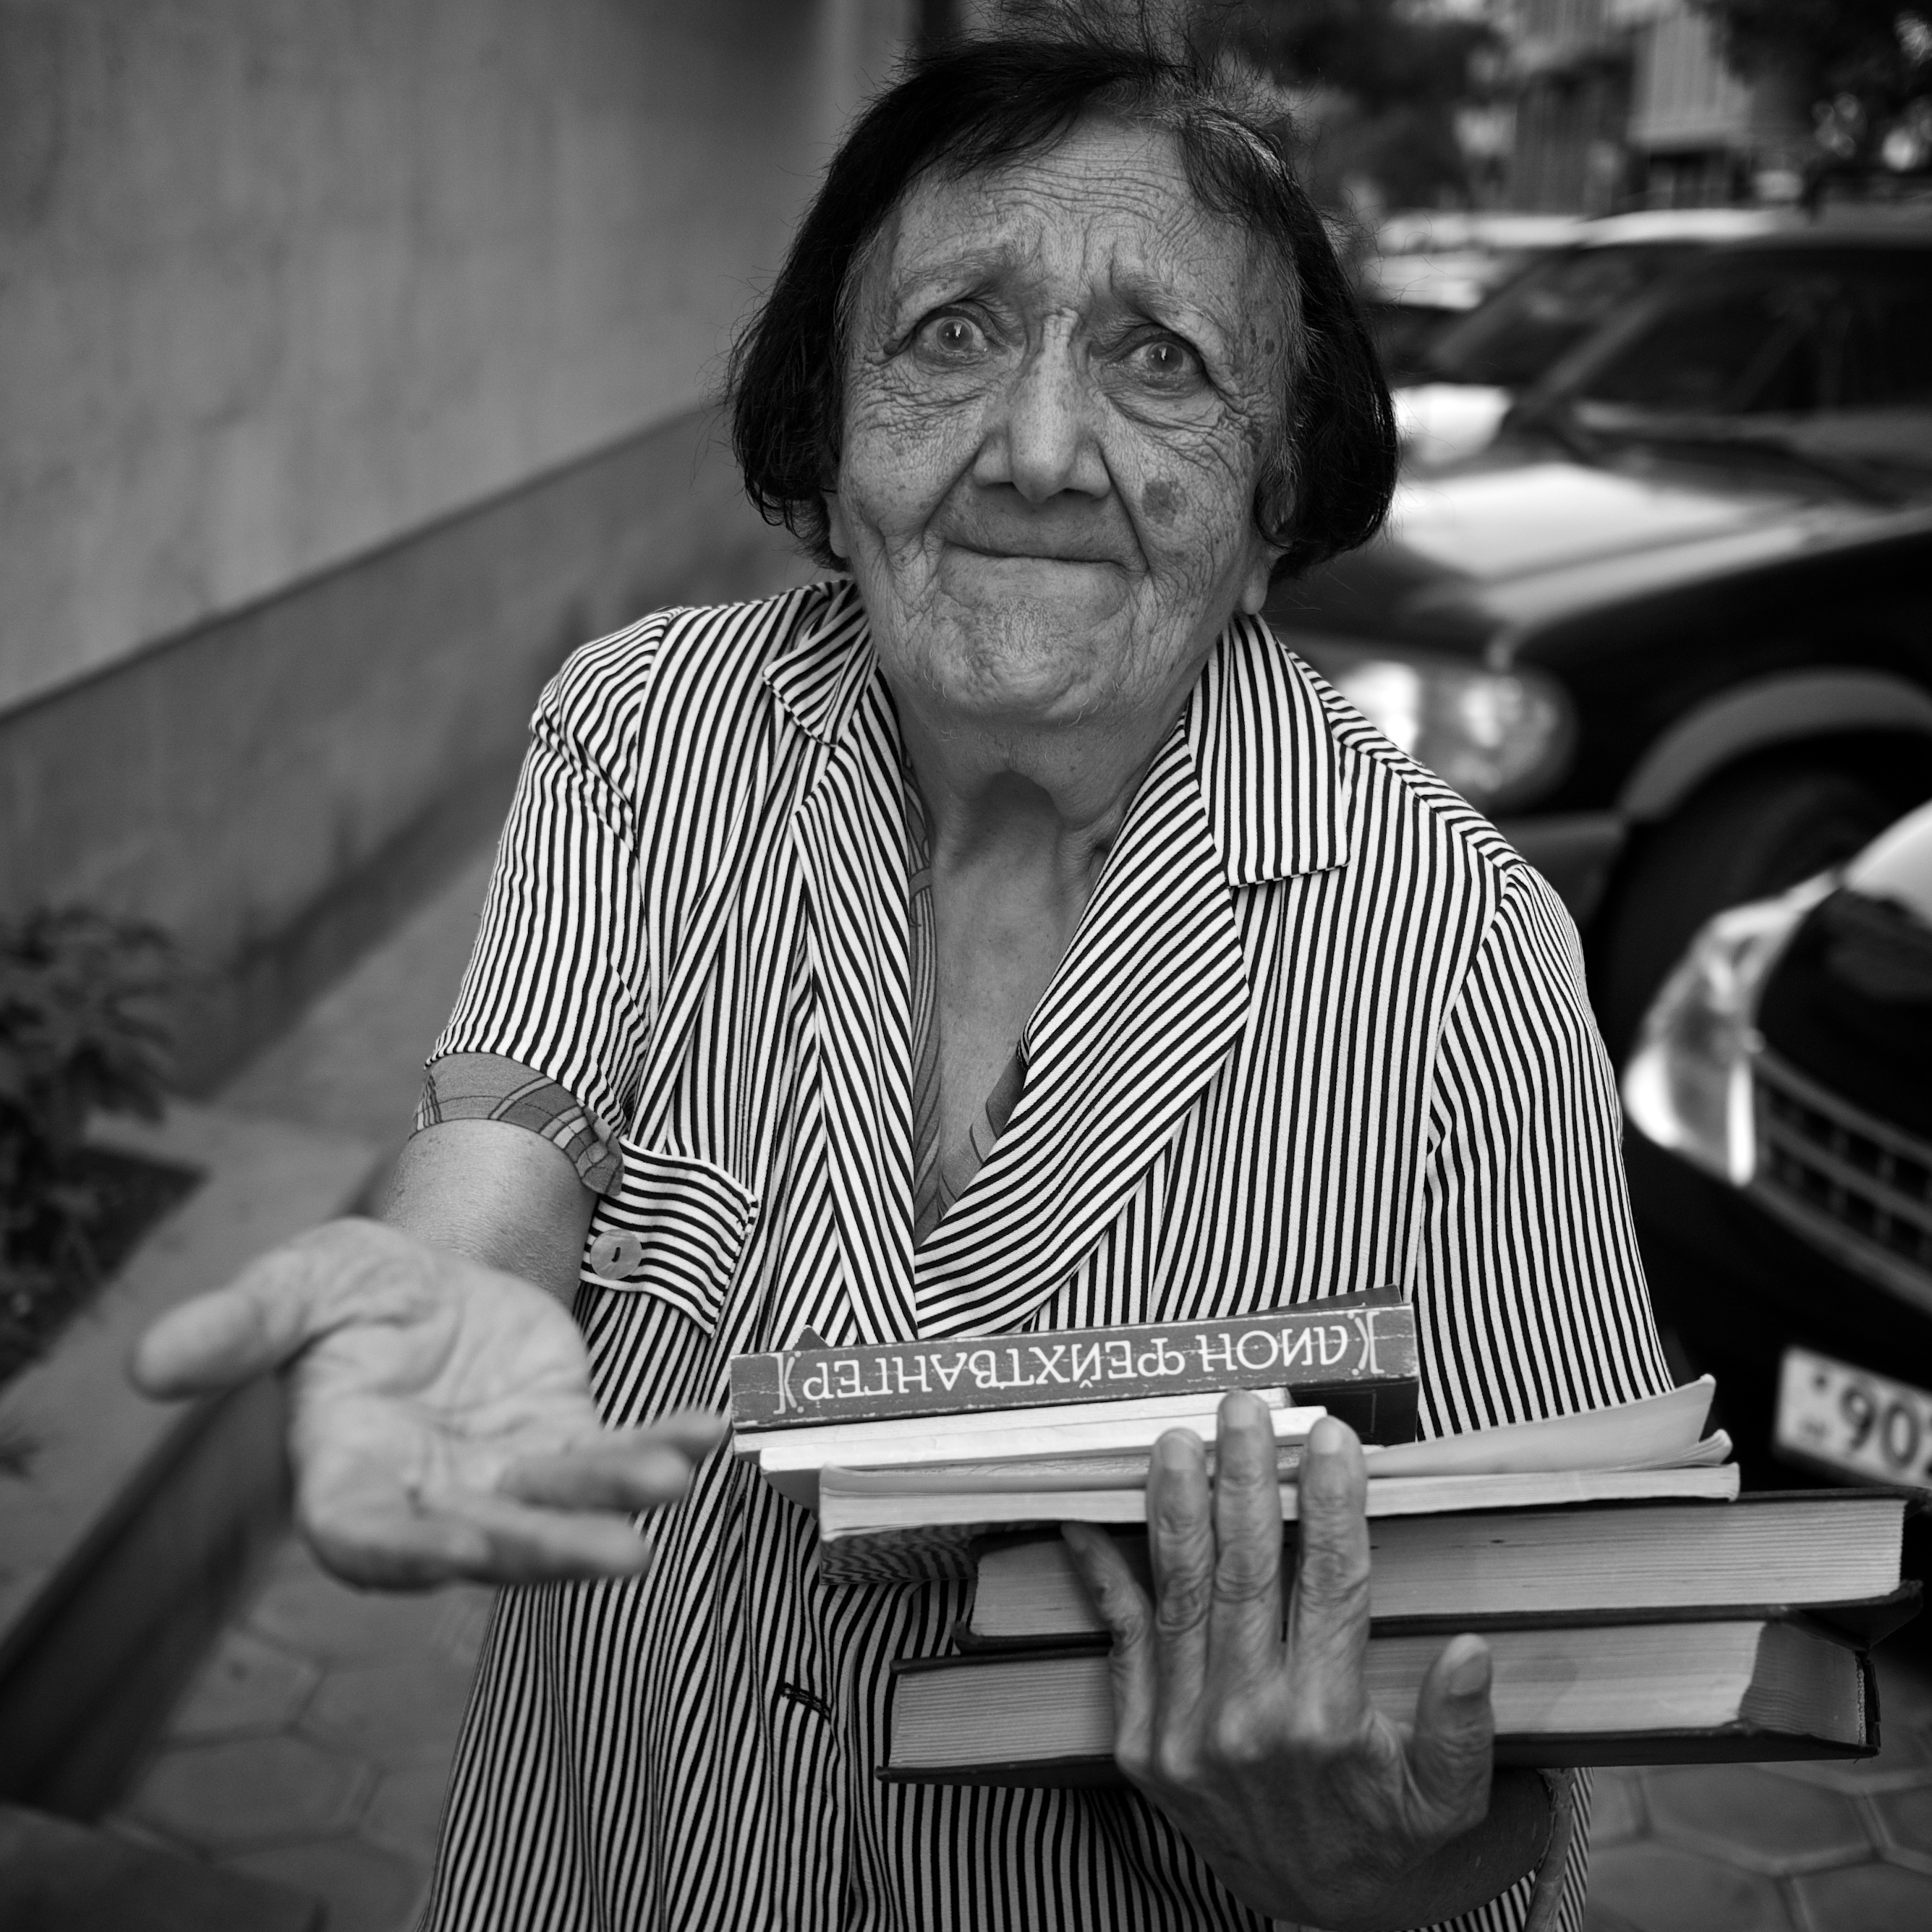
man, person, black and white, people, white, street, photography, ebook, portrait, sitting, training, black, monochrome, streetphotography, flickr, thomas, video, olympus, photograph, omd, fuji, leica, monochrom, leuthard, hcb, thomasleuthard, monochrome photography, human positions